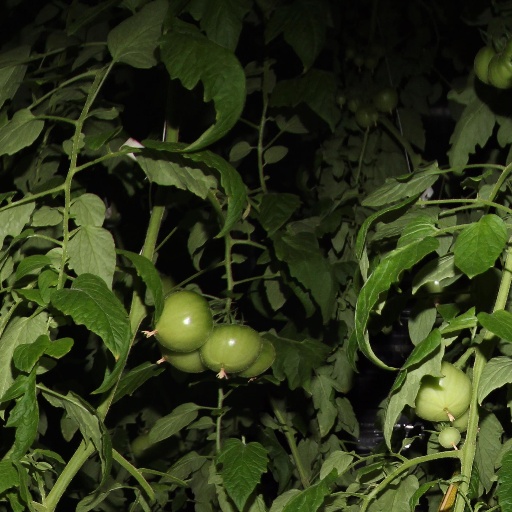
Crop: tomato